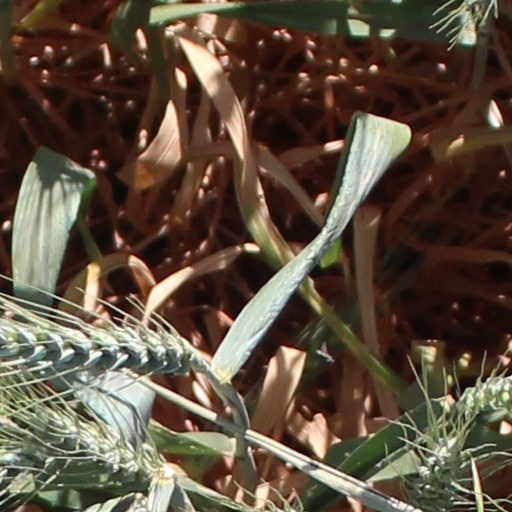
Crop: wheat